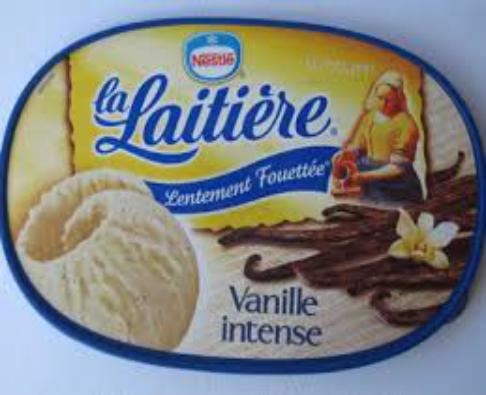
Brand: La Laitiere
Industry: Food